Werner Hagedorn

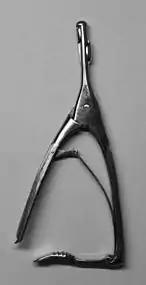

He is credited for introducing Listerian antiseptic methods at the Magdeburg-Altstadt hospital. His name is associated with the "Hagedorn needle", which is a curved surgical needle flattened on the sides. He was the author of "Frisches getrocknetes Moos (Sphagnum), ein gutes Verbandmaterial" ("Fresh dried sphagnum, a good dressing material"; 1883), an article published in "Langenbeck's Archiv".